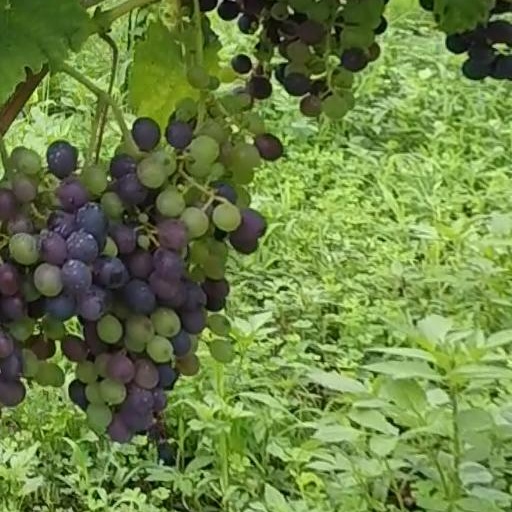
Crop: grape